Saint-Marcel station

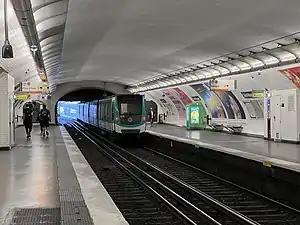

Saint-Marcel is a station on Line 5 of the Paris Métro, located in the 13th arrondissement of Paris, under the Boulevard de l'Hôpital.